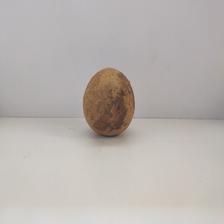
Size: Spoiled